Salyut 7 (film)

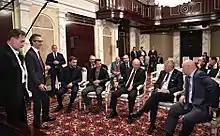
The filmmakers and prototypes of the main characters during a meeting with Vladimir Putin. October 4, 2017.

To withstand loads almost like real astronauts, the actors underwent serious physical training. Filming lasted several months with great physical exertion. The working day was 12 hours, and 90% of the shooting period was occupied by “hanging” in the so-called zero gravity. On the set, the actors moved using special cables. To understand how to move in a state of weightlessness, how the body behaves, it was necessary to feel weightlessness. In a special training, the Ilyushin Il-76 aircraft ten times rose to a height of several thousand meters and abruptly went down the parabola, while weightlessness appeared for 26 seconds.